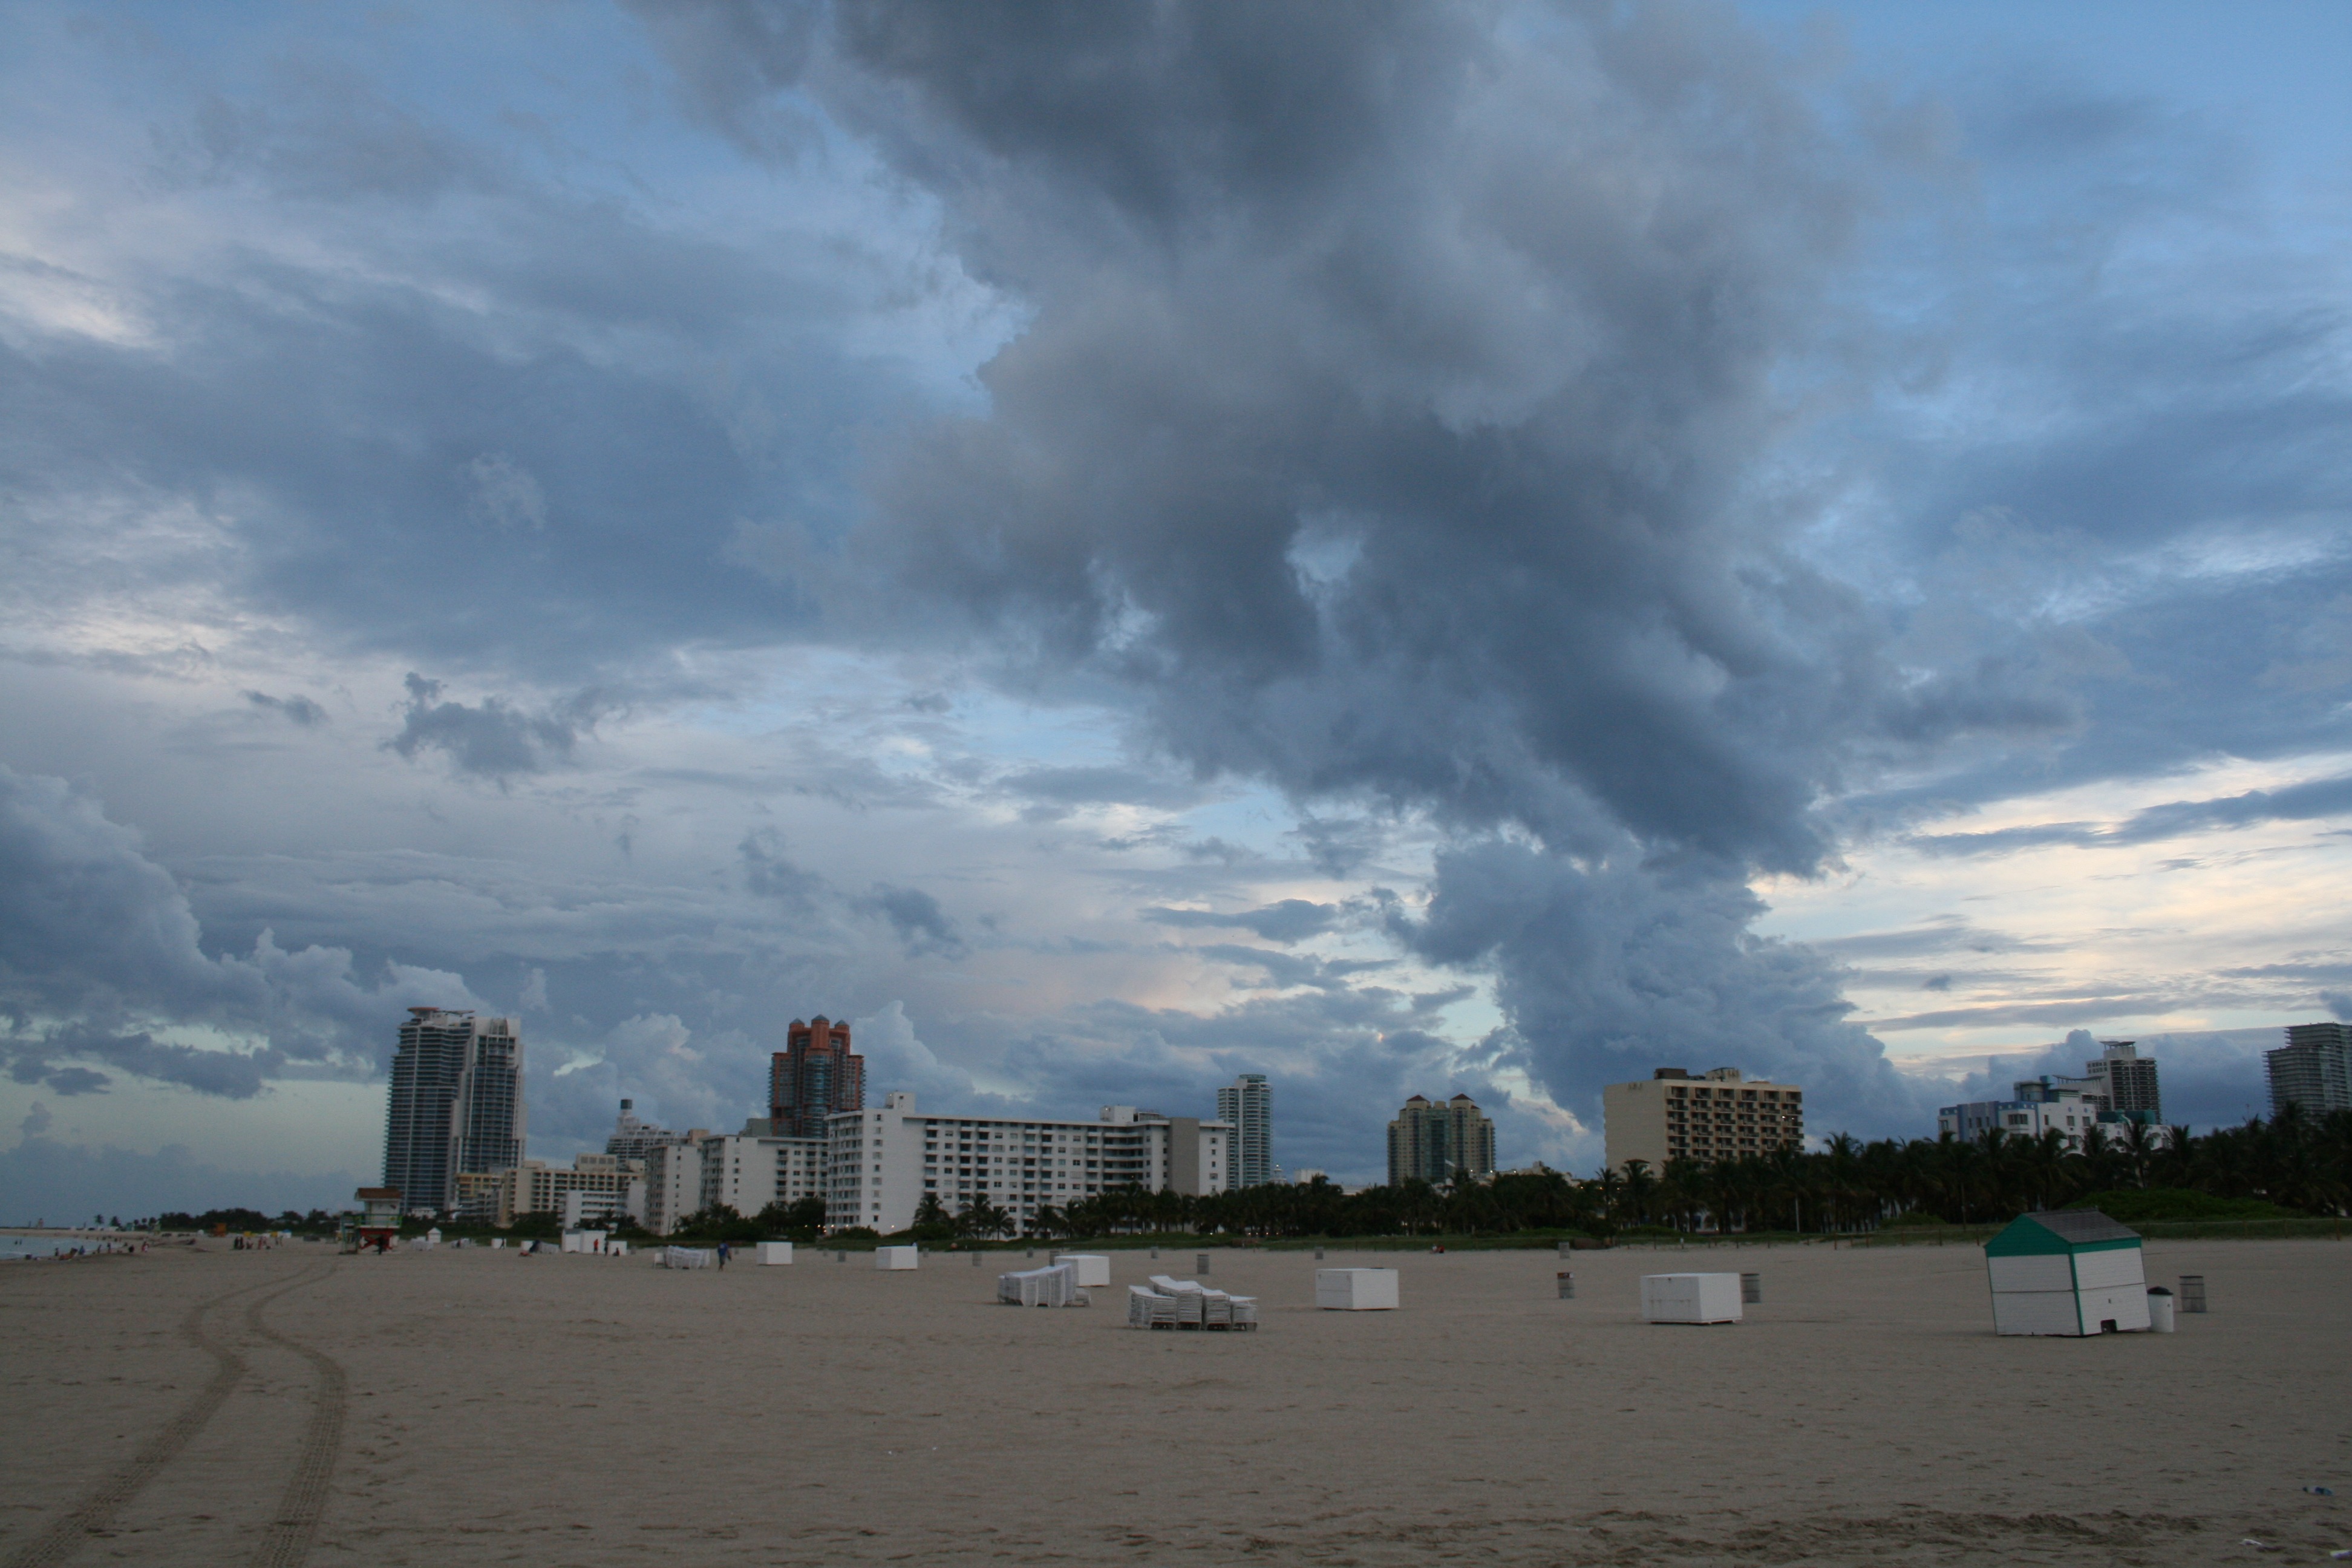
beach, sea, coast, horizon, cloud, sky, skyline, night, morning, wave, wind, dawn, dusk, weather, storm, clouds, miami, florida, meteorological phenomenon, atmospheric phenomenon, atmosphere of earth